Federico Fellini

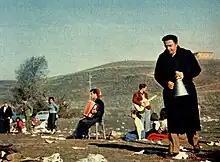
Fellini during the filming of "Nights of Cabiria", 1956

While preparing "Nights of Cabiria" in spring 1956, Fellini learned of his father's death by cardiac arrest at the age of sixty-two. Produced by Dino De Laurentiis and starring Giulietta Masina, the film took its inspiration from news reports of a woman's severed head retrieved in a lake and stories by Wanda, a shantytown prostitute Fellini met on the set of "Il Bidone". Pier Paolo Pasolini was hired to translate Flaiano and Pinelli's dialogue into Roman dialect and to supervise researches in the vice-afflicted suburbs of Rome. The movie won the Academy Award for Best Foreign Language Film at the 30th Academy Awards and brought Masina the Best Actress Award at Cannes for her performance.